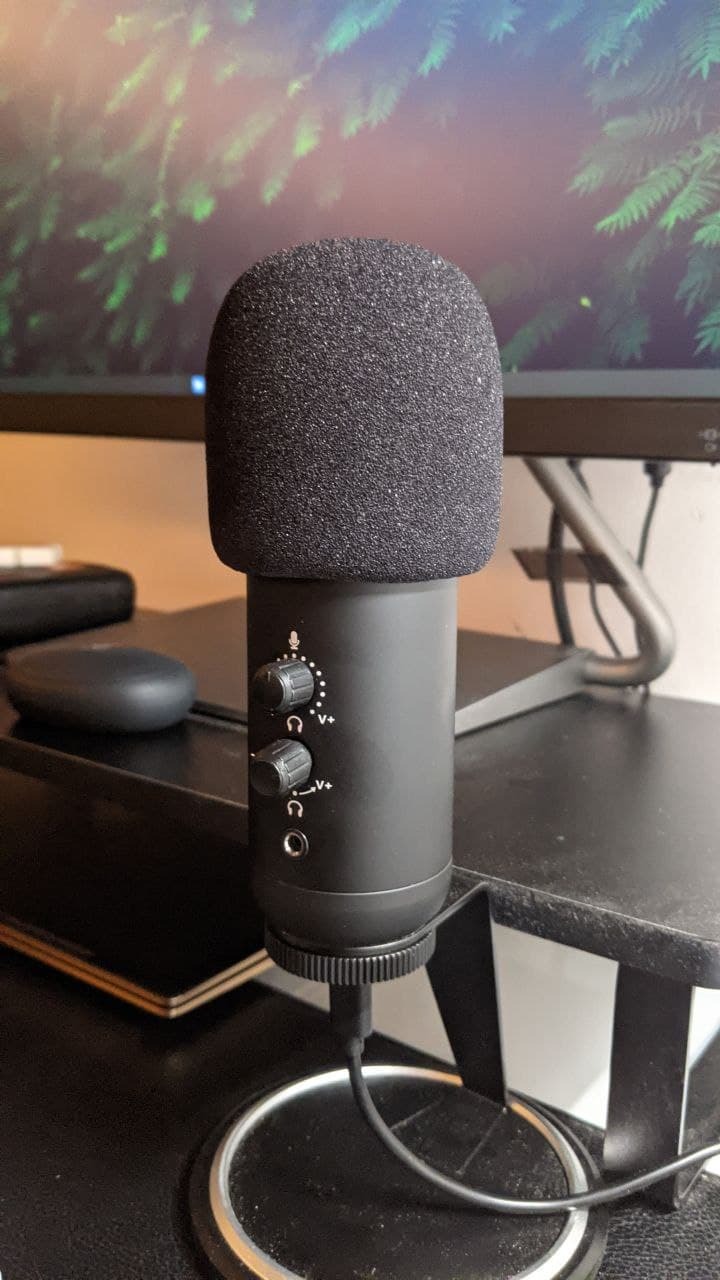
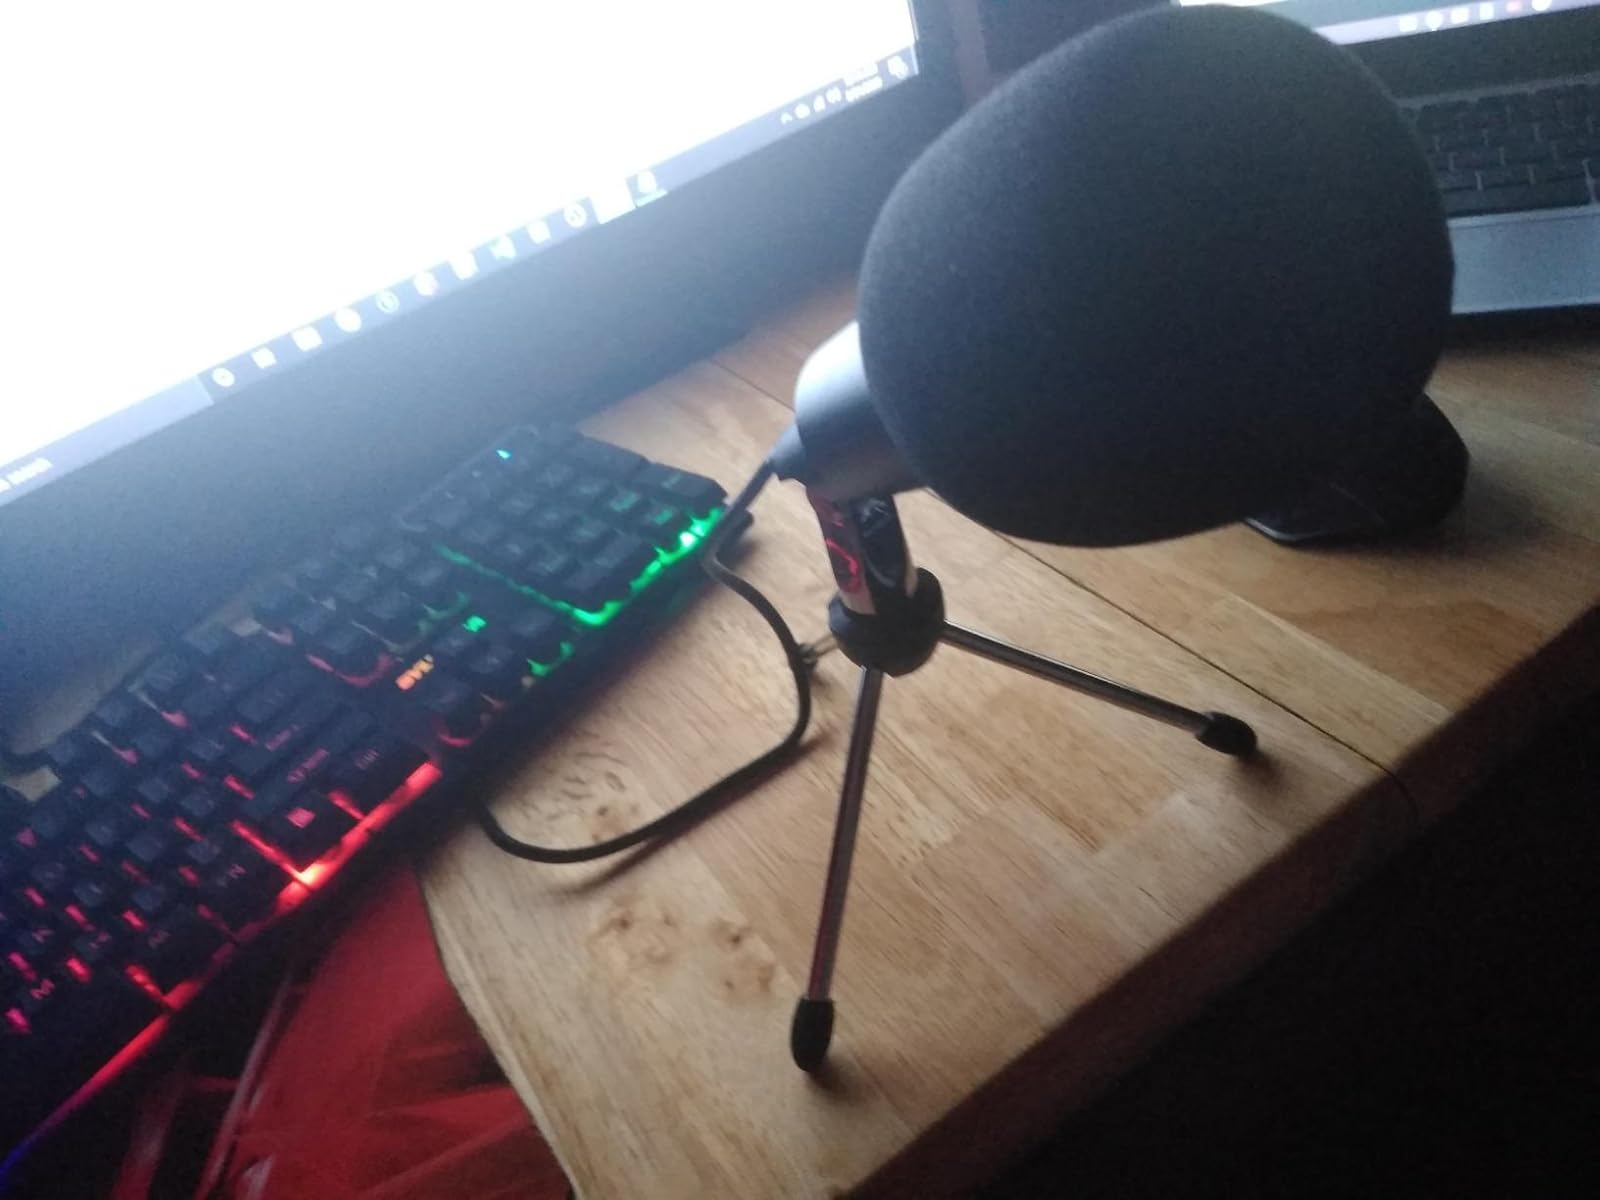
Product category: microphone
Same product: no